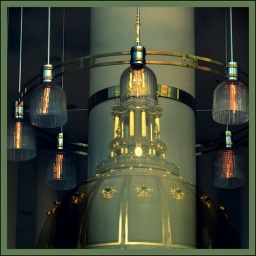
San Francisco City Hall dome reflected in the glass window of a nearby restaurant on Van Ness St.